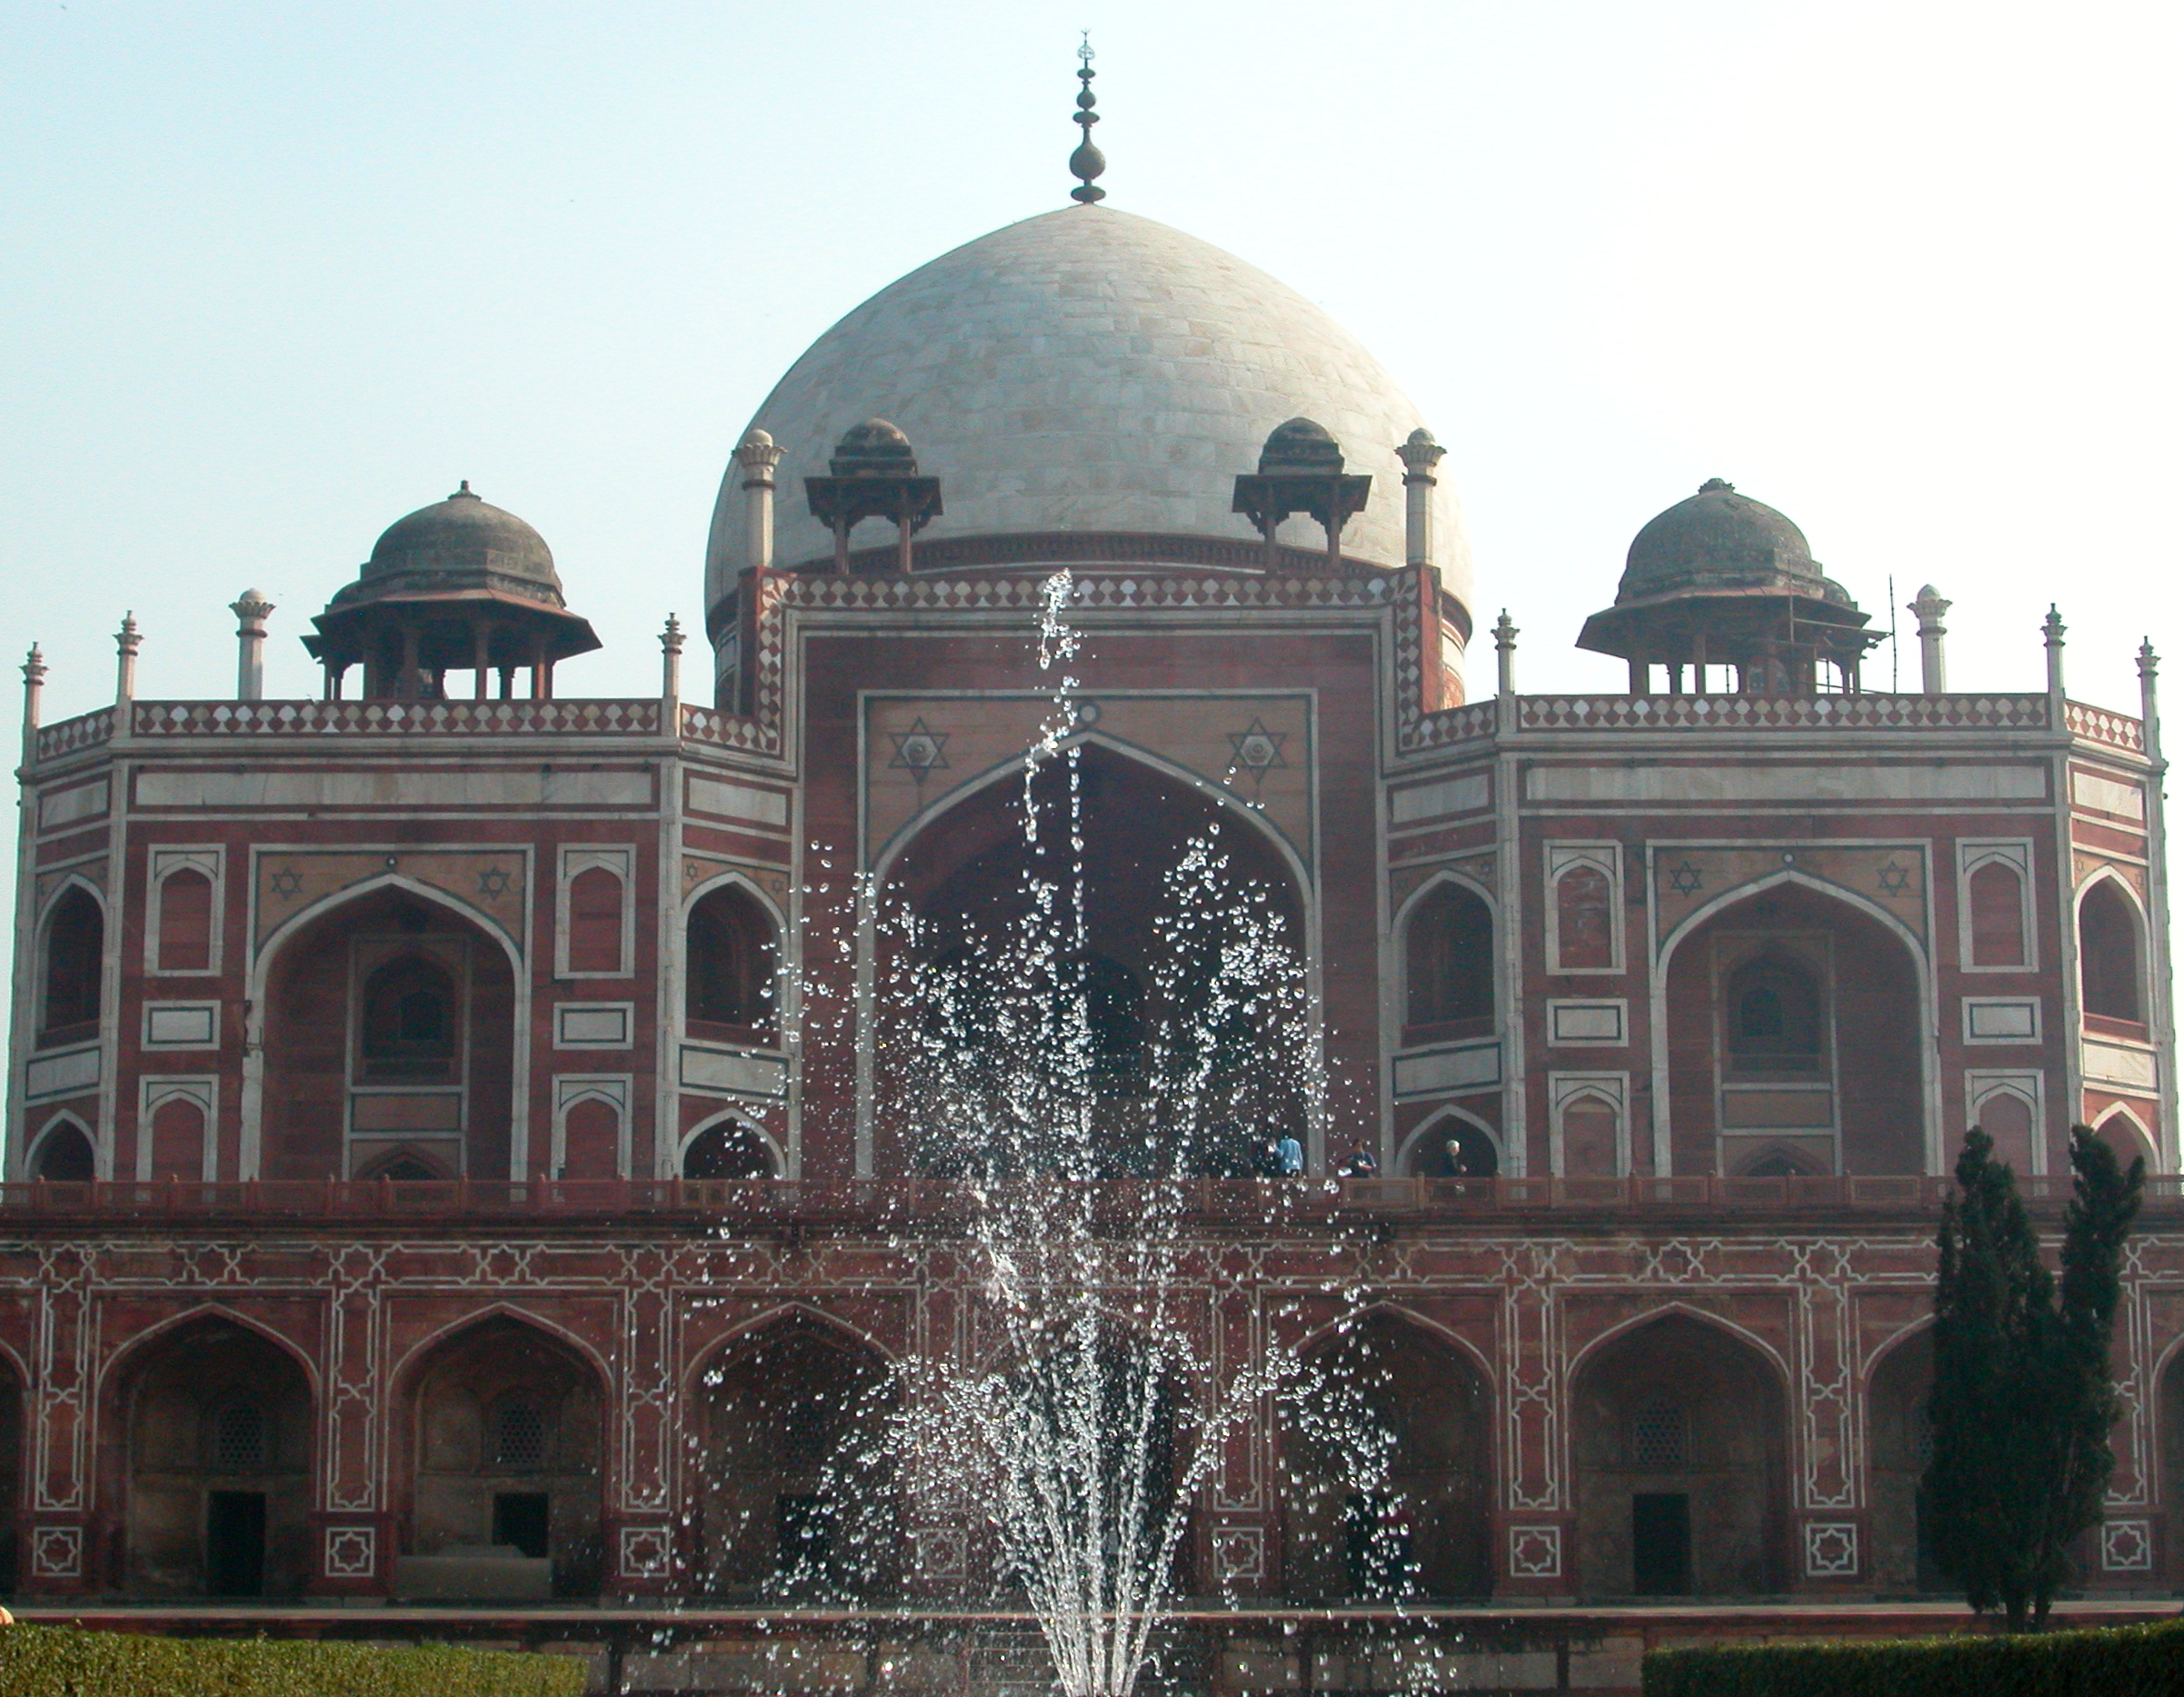
architecture, building, palace, high, landmark, facade, place of worship, baptistery, ruins, monastery, synagogue, hires, india, dome, tomb, hi, res, delhi, unescoworldheritage, humayuns, byzantine architecture